Subramaniam Sathasivam

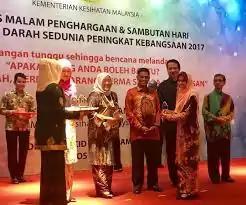
National Level Blood Donor Day Award

At the National Level Blood Donation Day Celebration and Celebration Night 2017, Subramaniam, on behalf of the Health Ministry and the Malaysian government, thanked blood donors for their contributions to the National Blood Center's agenda. In 2016, the National Blood Center received a total of 693,608 blood bags, 68.1% from repeat donors and 31.9% from new donors. He encouraged non-donors to participate, noting a 30% increase in female blood donors. He also highlighted the "Blood Stock System," used to manage blood stocks and identify areas with shortages to facilitate stock transfer from other centers.